IDF March

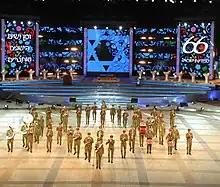
IDF marching band

IDF March (Hebrew: מארש צה"ל or צה"ל צועד, "Tzahal Tzo'ed") is the official march music of the Israel Defense Forces (IDF), which is played in ceremonies and parades held by the military. It was written in 1963 by composer Yoav Talmi.